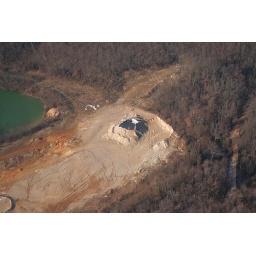
Artifical hill near artificial lake